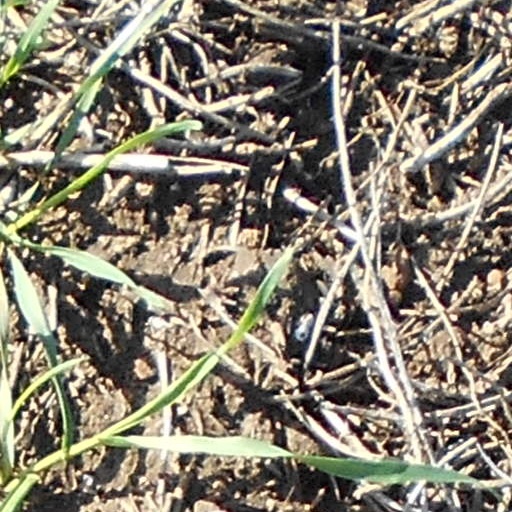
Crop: wheat